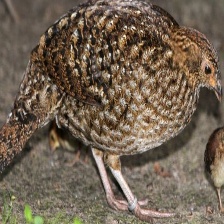
Species: CABOTS TRAGOPAN
Scientific name: TRAGOPAN CABOTI